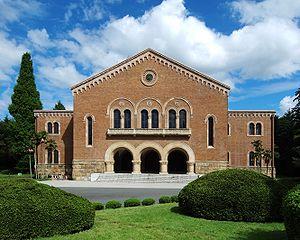
Itō Chūta, né le 26 octobre 1867 à Yonezawa au Japon et mort à l'âge de 86 ans le 7 avril 1954 à Tokyo, est un architecte, historien de l'architecture et critique japonais reconnu comme le principal architecte et théoricien de l'architecture du début du XXᵉ siècle au Japon.
L'université Hitotsubashi est l'une des universités nationales de Tōkyō. L'université Hitotsubashi est très célèbre pour les sciences sociales, notamment commerce, sciences économiques, droit, sociologie et politique.
Kunitachi est une ville de la Préfecture de Tōkyō, au Japon. La ville a été fondée le 1ᵉʳ janvier 1967. La population de la ville est de 73 626 habitants pour une superficie de 8,15 km².